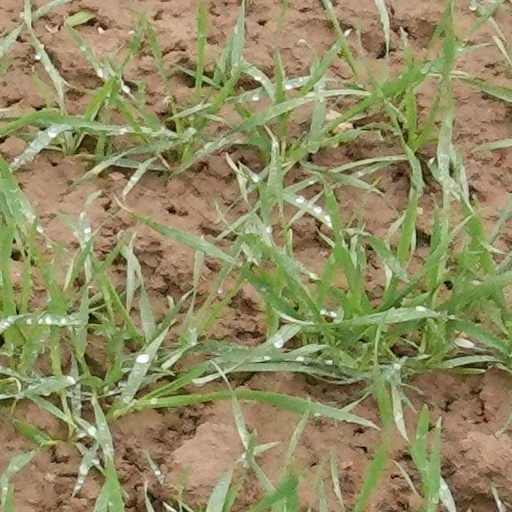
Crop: wheat